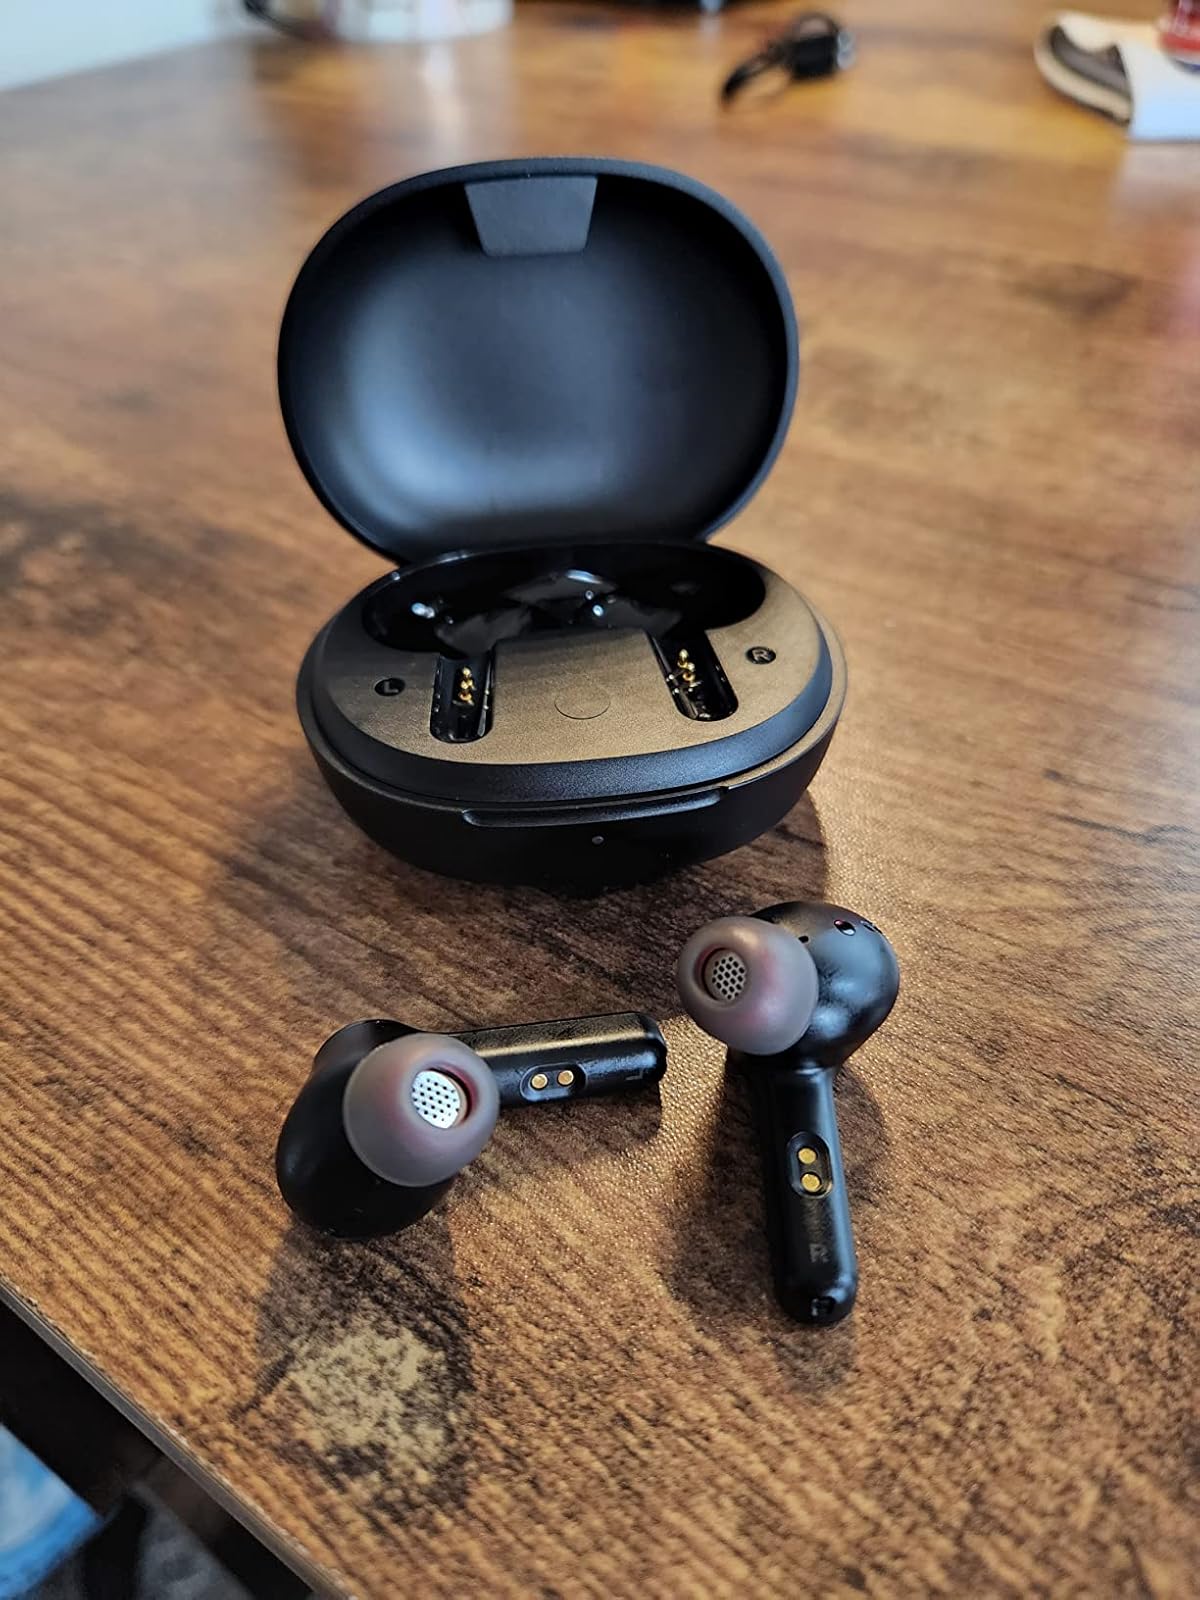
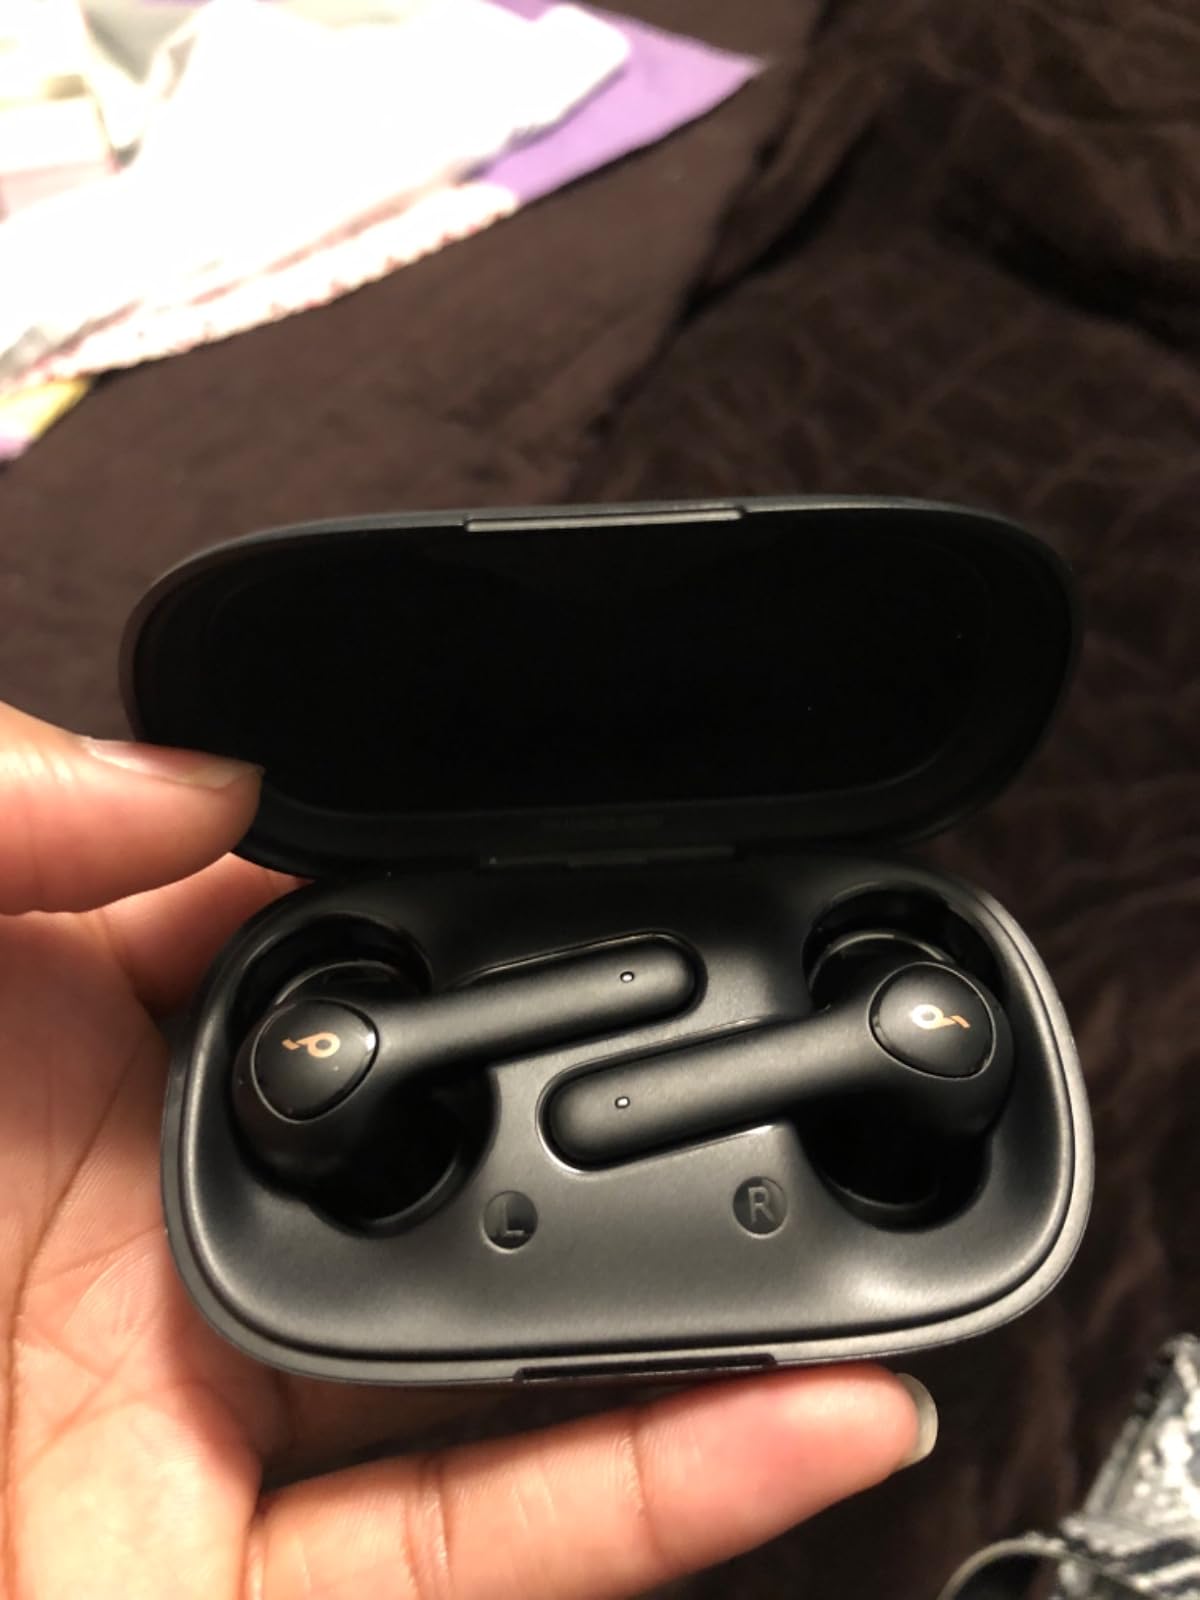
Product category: earbuds
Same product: no